Philéas Lebesgue

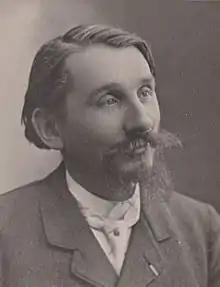
Lebesgue around the age of 35

Philéas Lebesgue (26 November 1869 – 11 October 1958) was a French essayist, translator, poet, novelist, literary critic, and editor of "Mercure de France."